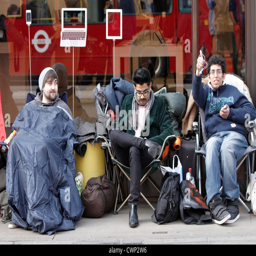
fans queue outside the flagship store ahead of the launch of the tablet